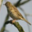
Label: bird